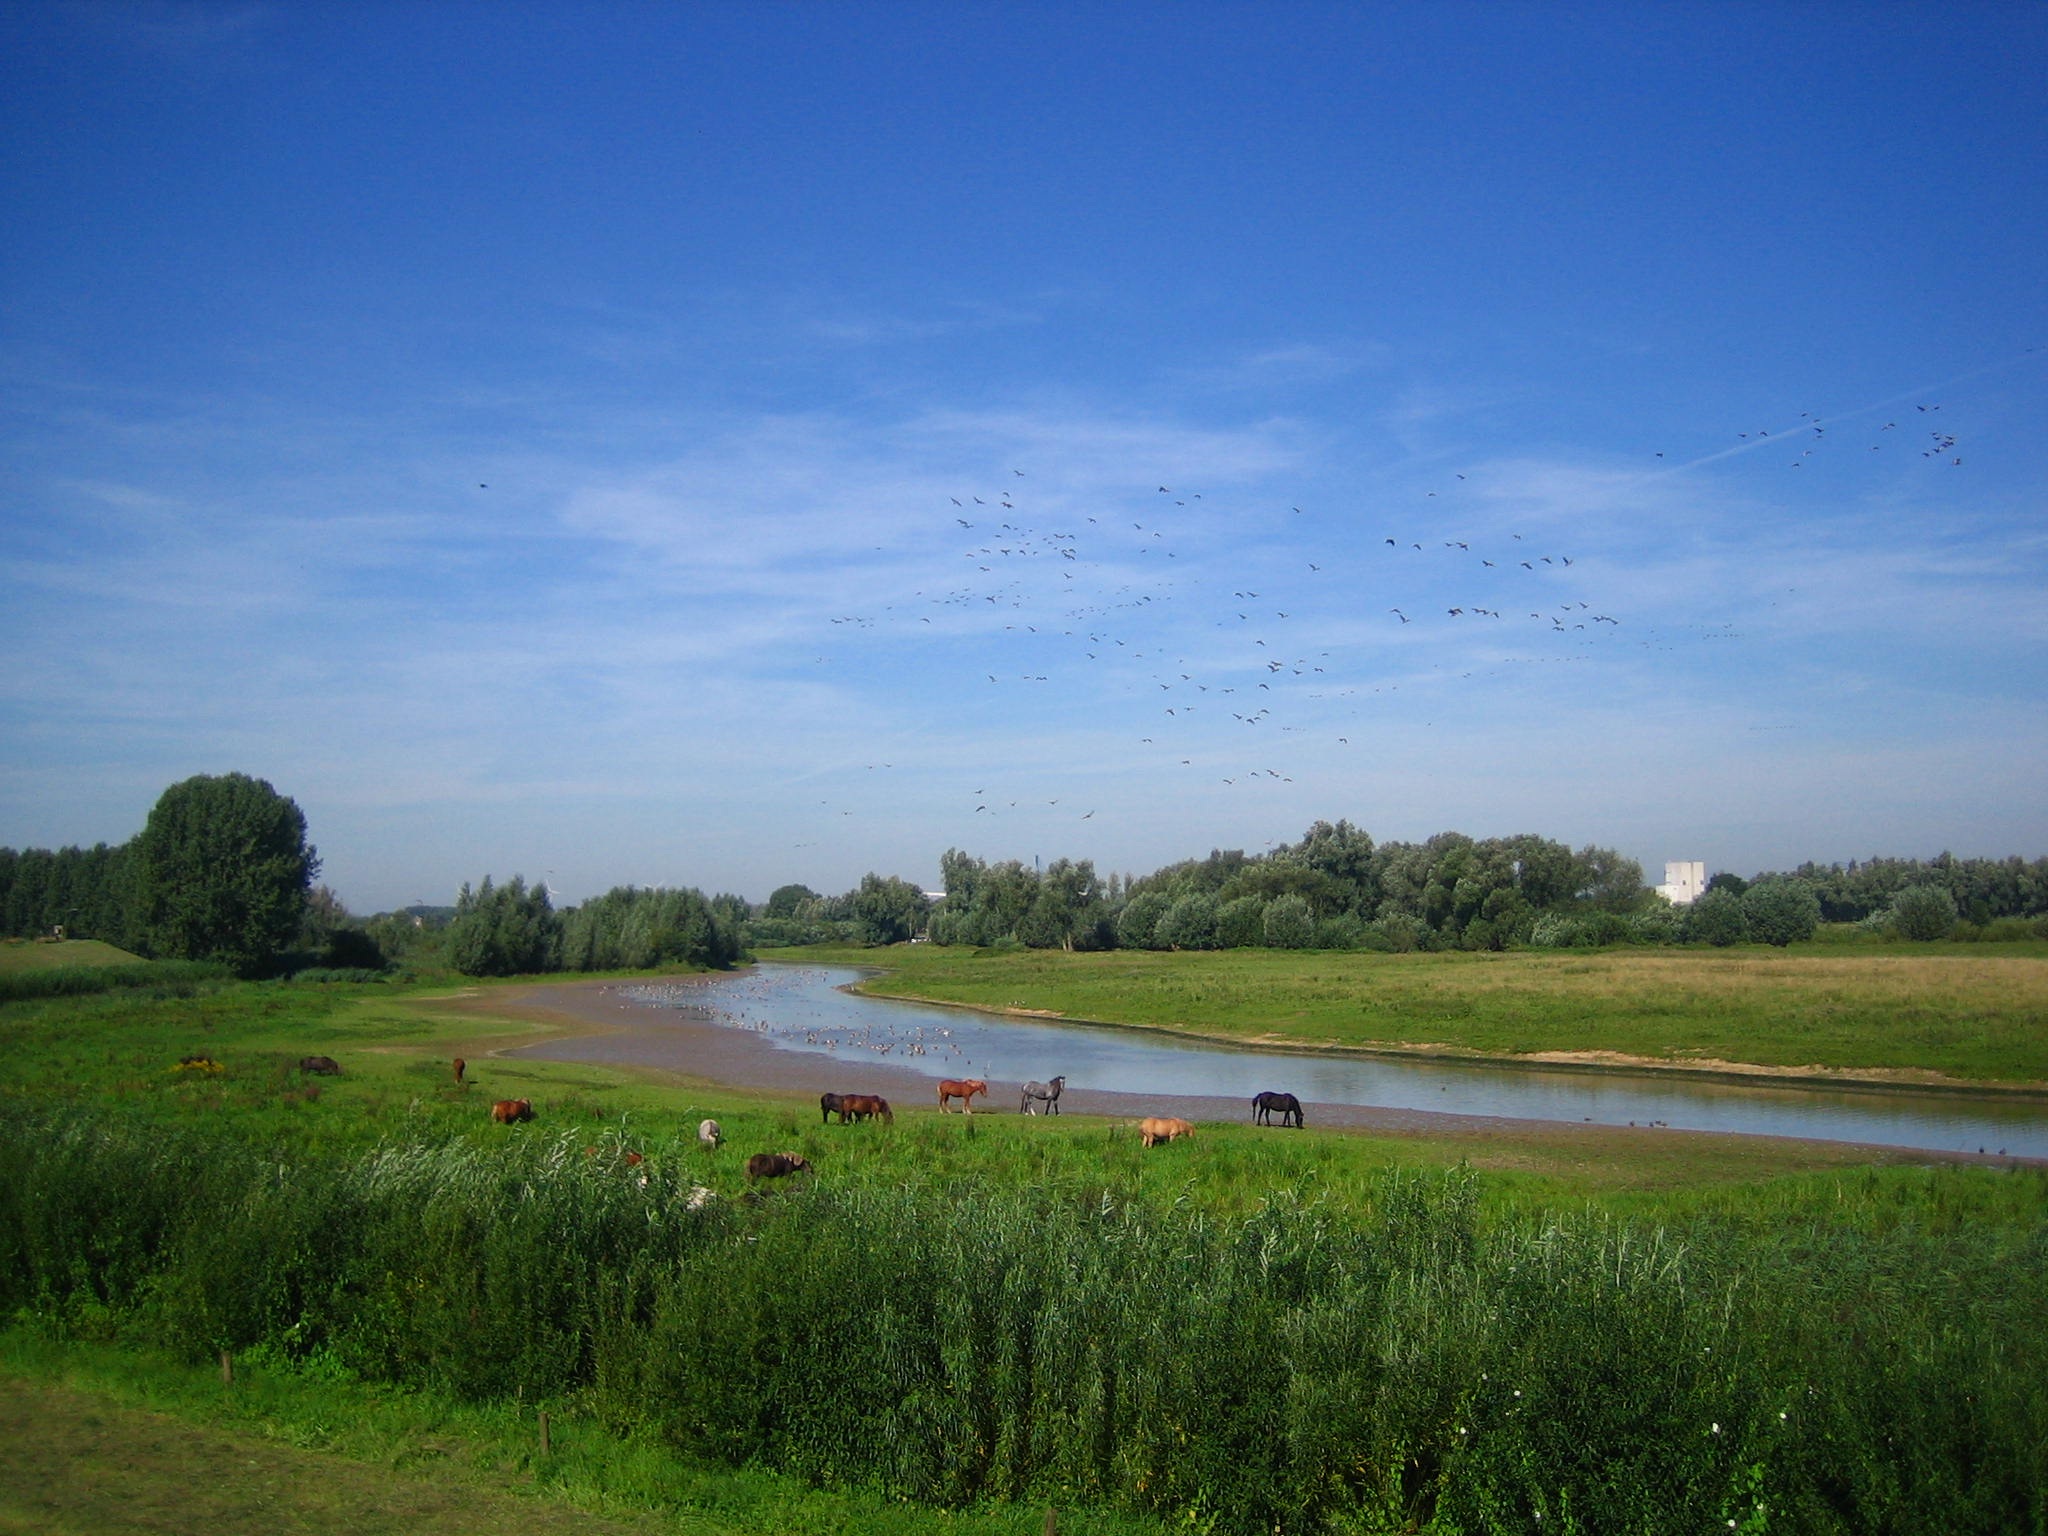
landscape, grass, horizon, marsh, cloud, structure, sky, field, meadow, prairie, hill, pasture, agriculture, plain, golf course, holland, polder, grassland, wetland, habitat, idyll, ecosystem, rural area, river landscape, paddy field, natural environment, geographical feature, sport venue